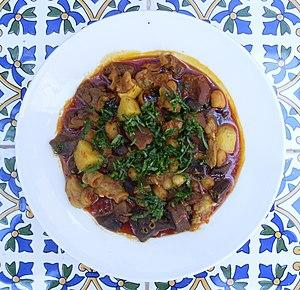
Plat Djerbien à base d'abats préparé à l'occasion de l'Aïd
La kamounia est un plat en sauce, consommé traditionnellement en Algérie, en Tunisie et Turquie. Préparé à base d'abats de boucherie ou de fruits de mer, il est mijoté et relevé de cumin.
Djerba, parfois orthographiée Jerba, est une île de la mer Méditerranée d'une superficie de 514 km² et située à l'est de la côte orientale tunisienne. Plus grande île des côtes d'Afrique du Nord, localisée au sud-est du golfe de Gabès qu'elle borde par ses côtes orientale et septentrionale, Djerba ferme au sud le golfe de Boughrara. Sa principale ville, Houmt Souk, rassemble à elle seule 42 992 des 163 726 Djerbiens.